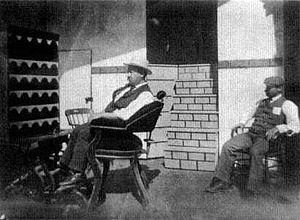
William Heise est un directeur de la photographie, producteur, réalisateur et acteur américain, né en 1847, mort le 14 février 1910. Il est surtout connu pour avoir participé en tant que cadreur aux tout premiers films du cinéma en 1891.